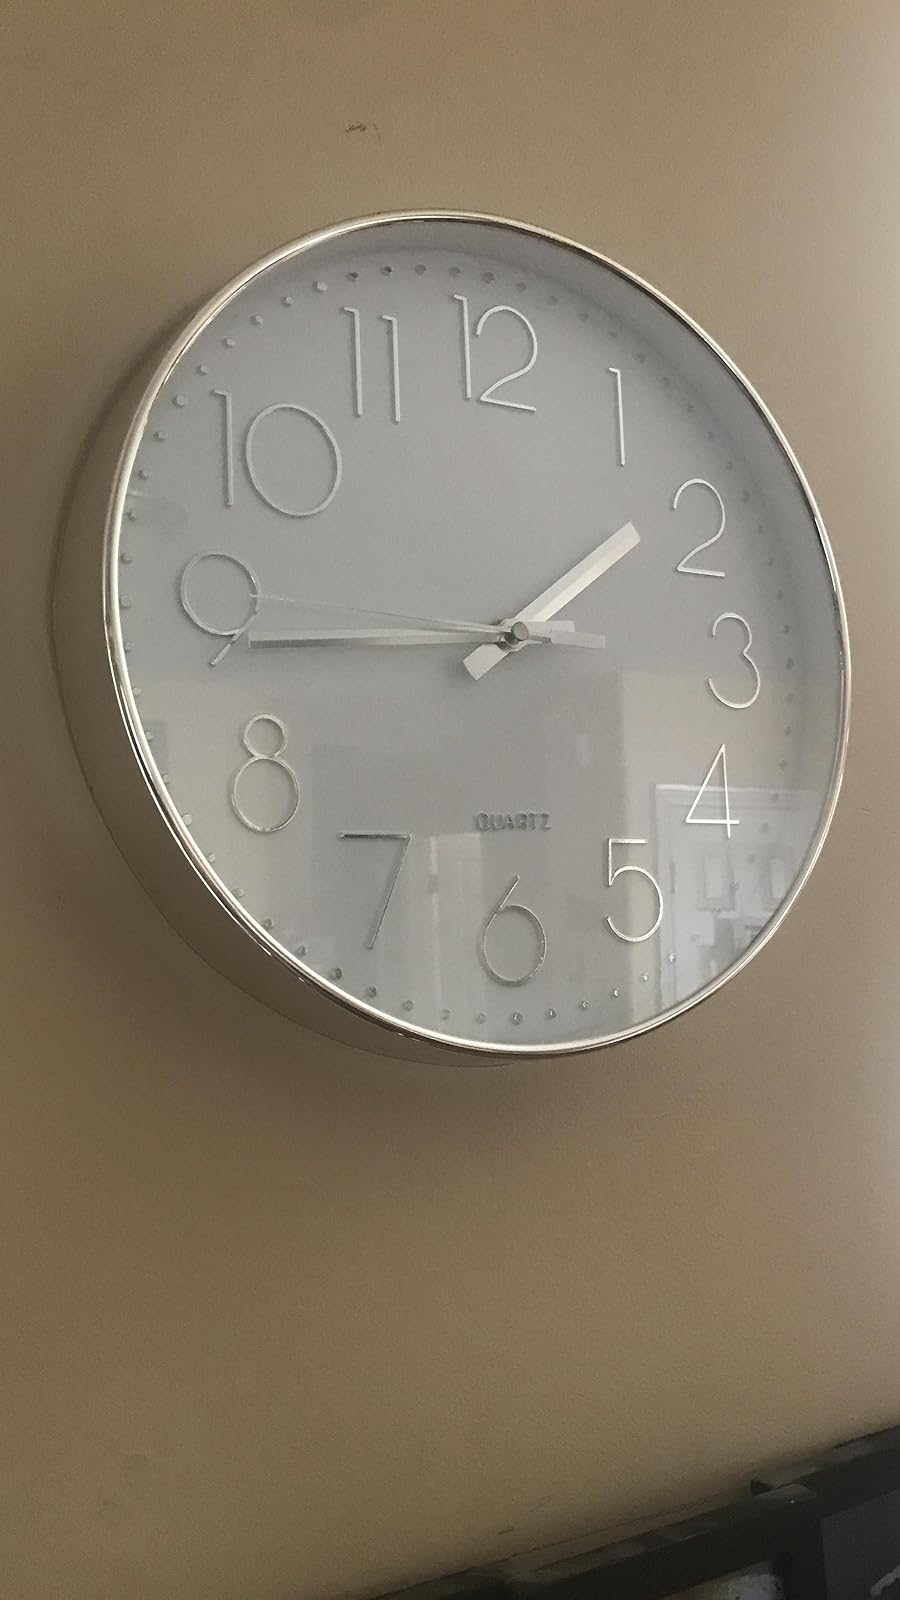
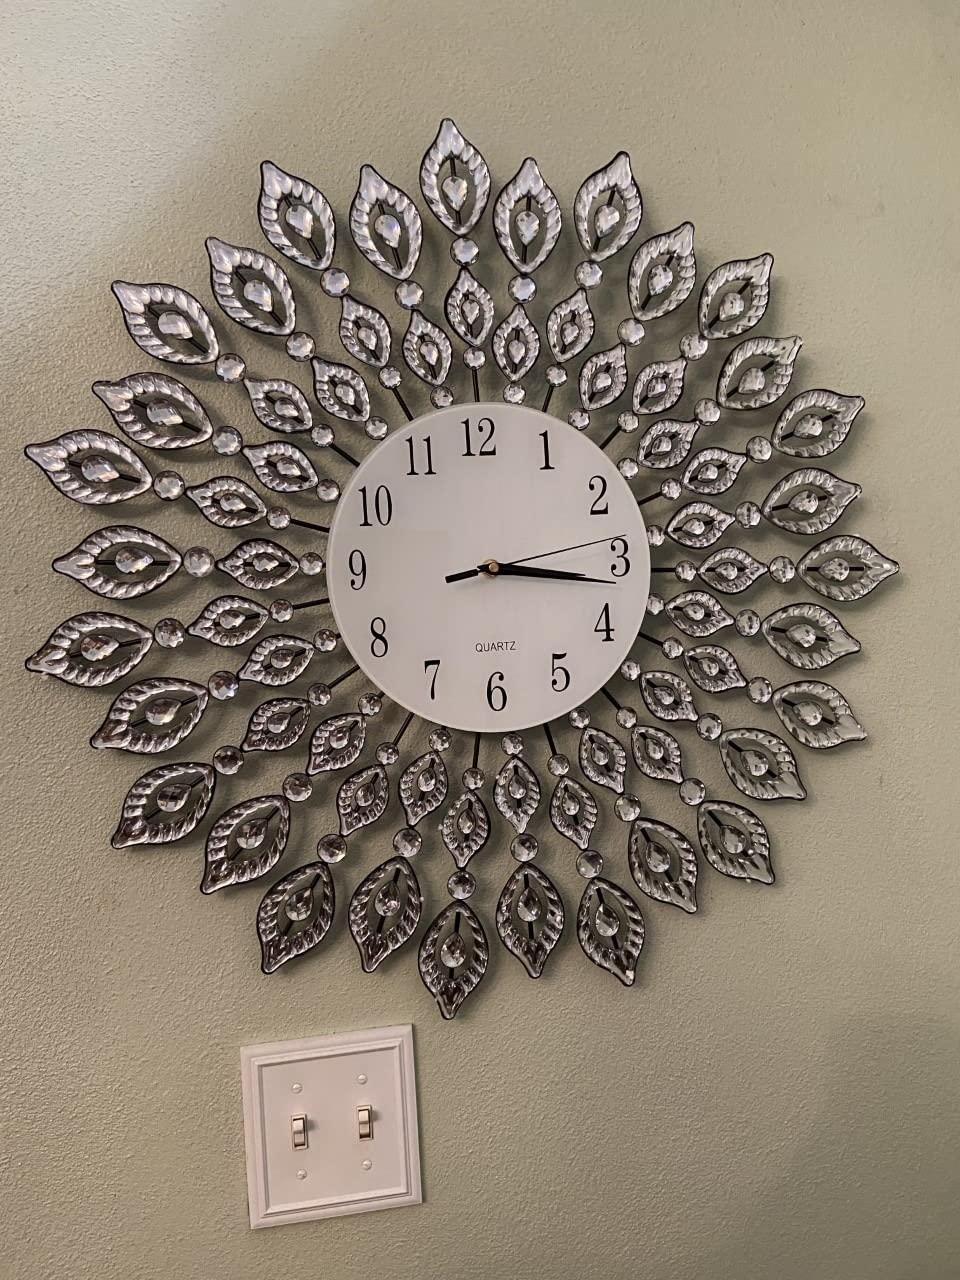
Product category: clock
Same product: no